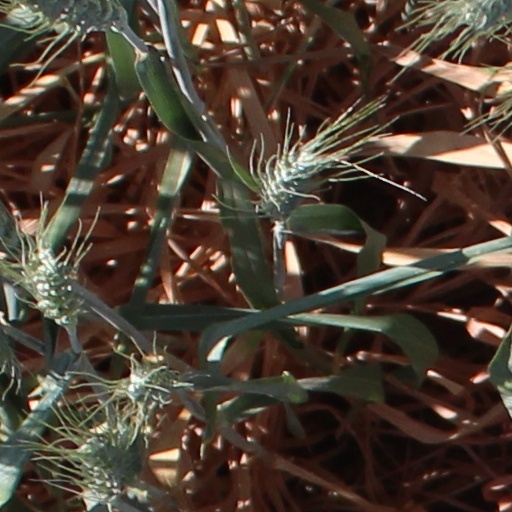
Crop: wheat